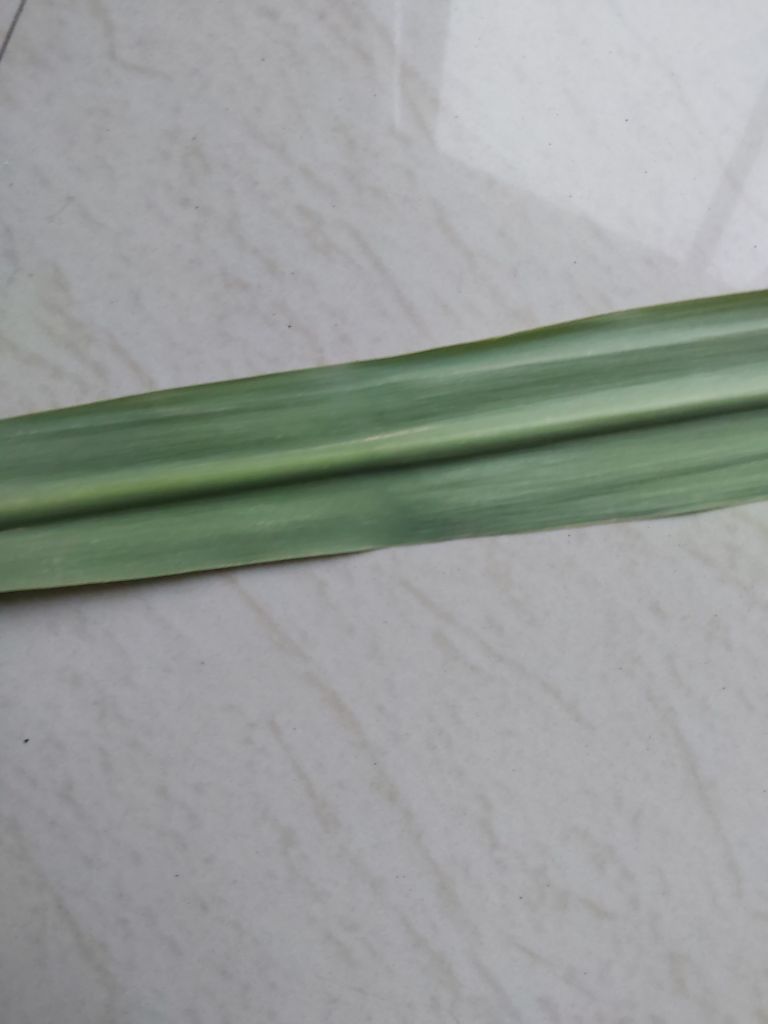
Label: Viral Disease